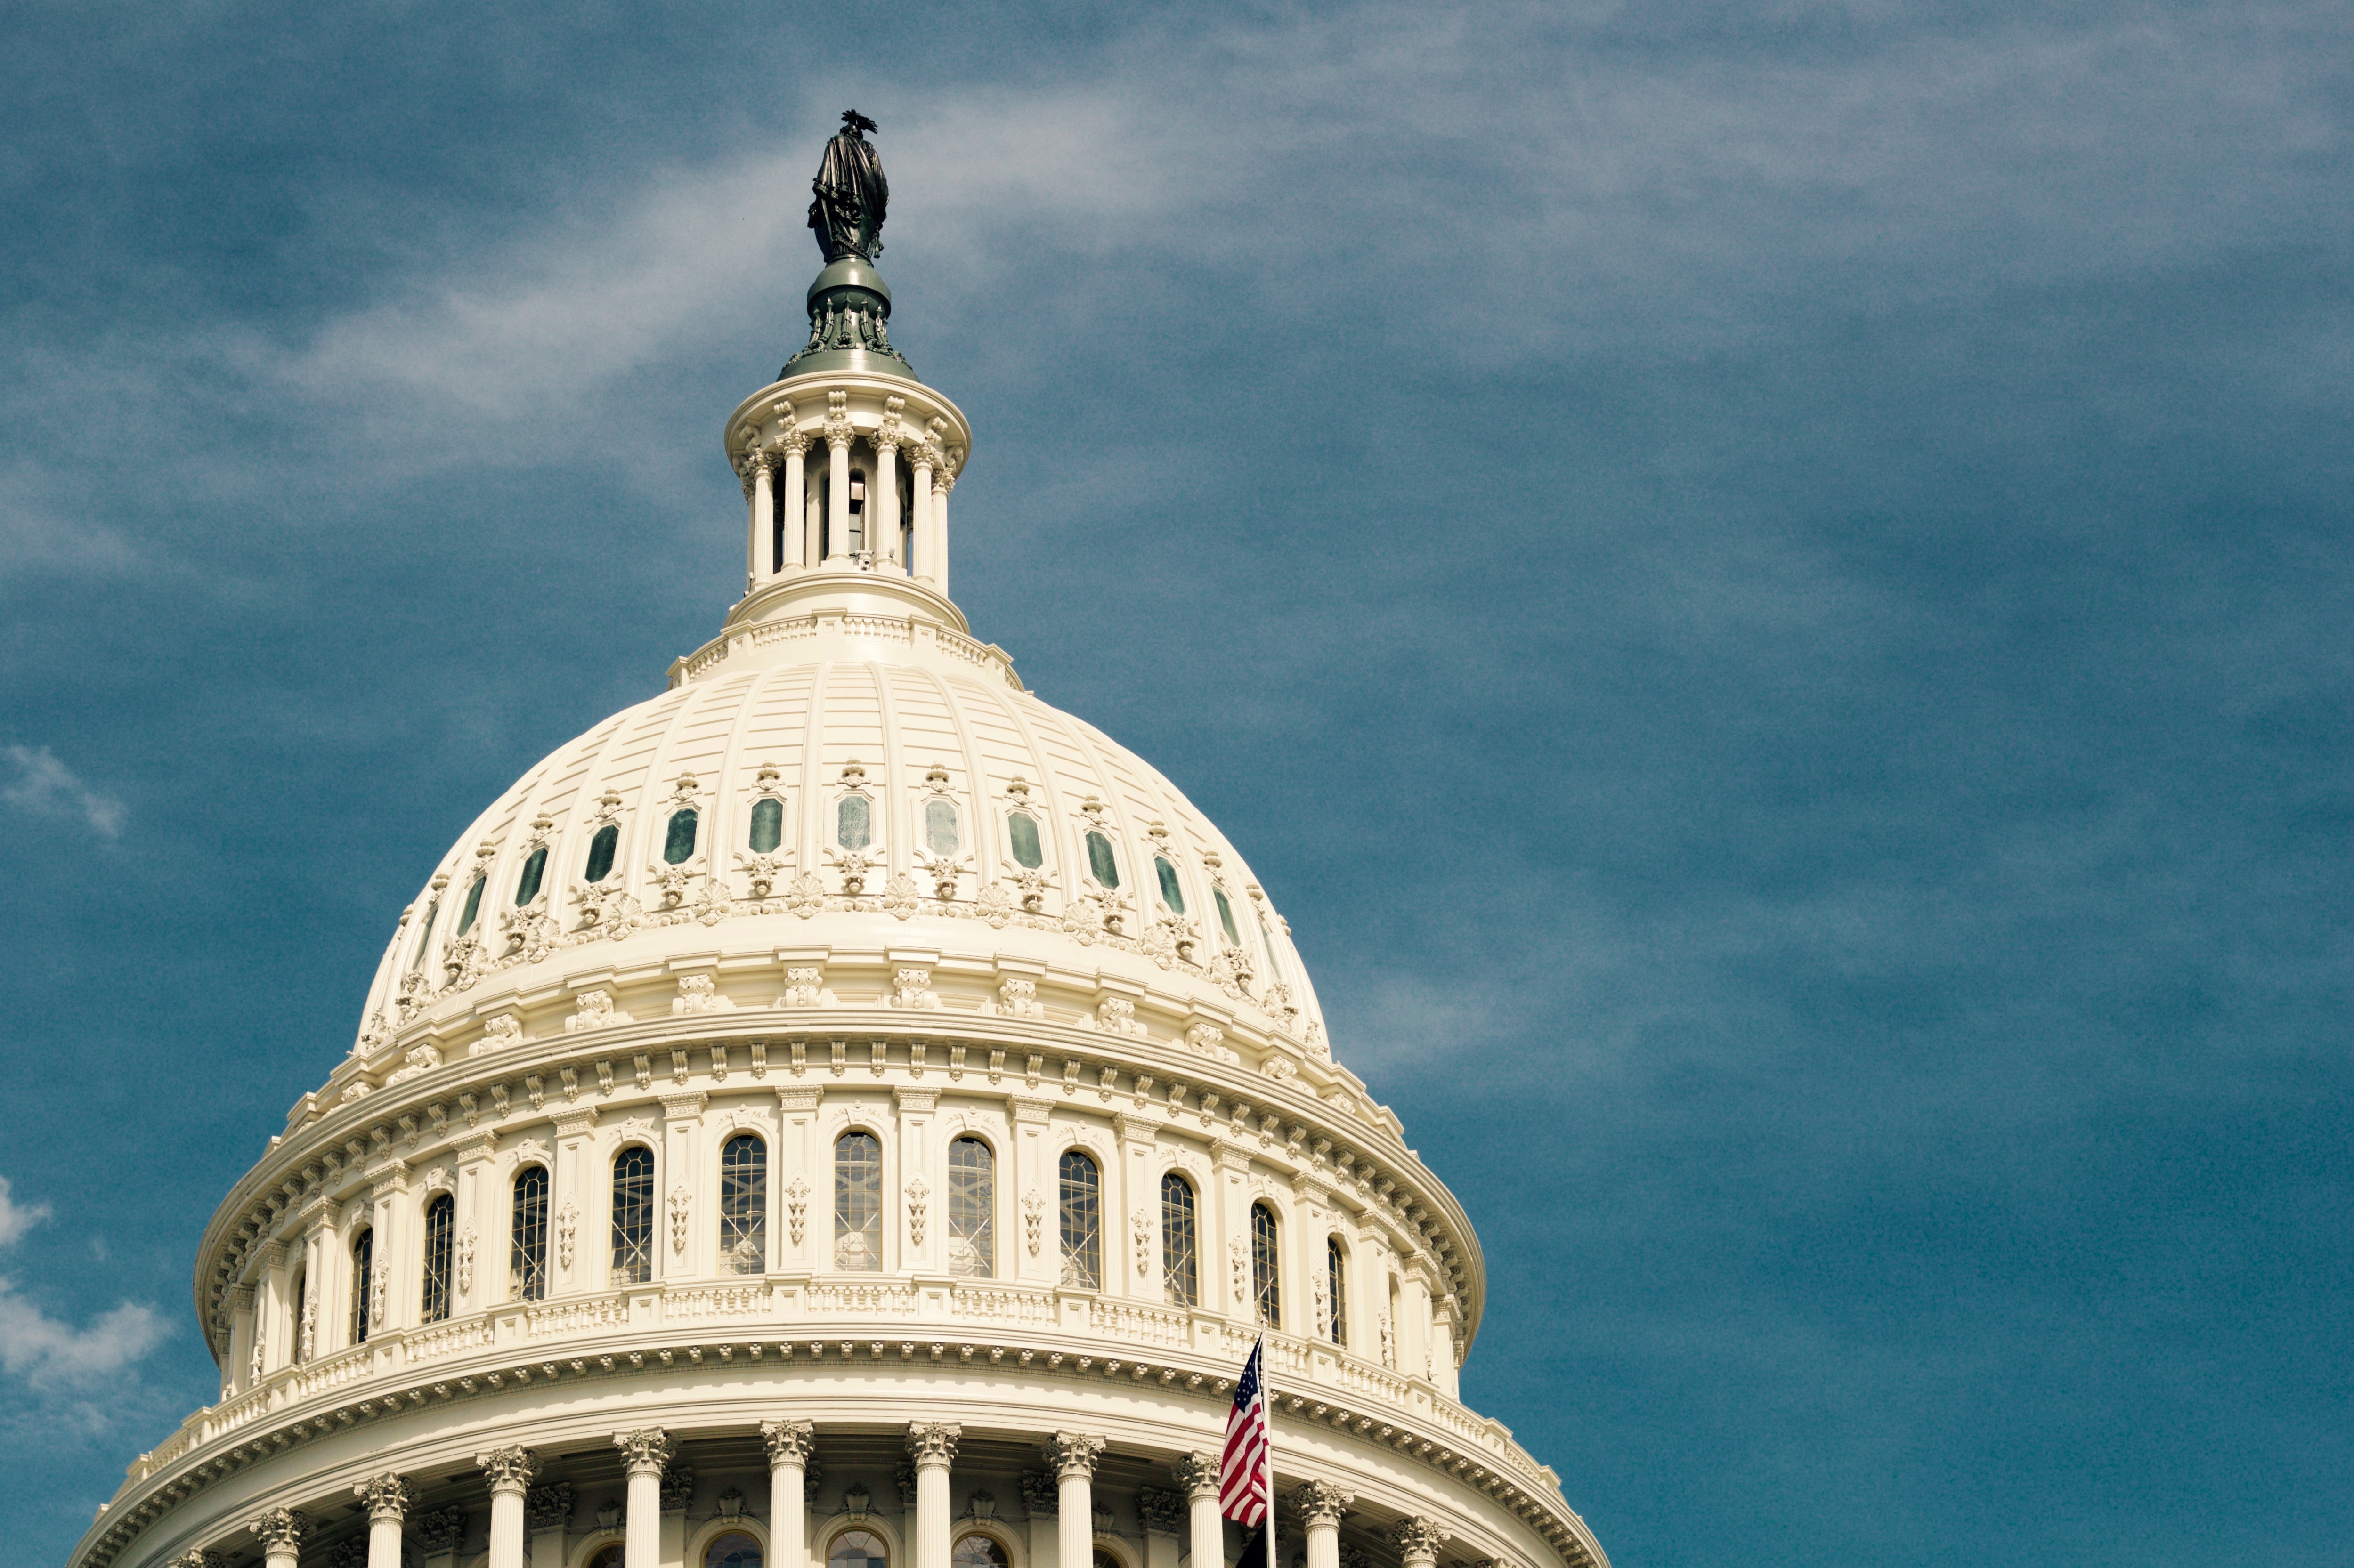
tower, landmark, cathedral, place of worship, spire, steeple, dome